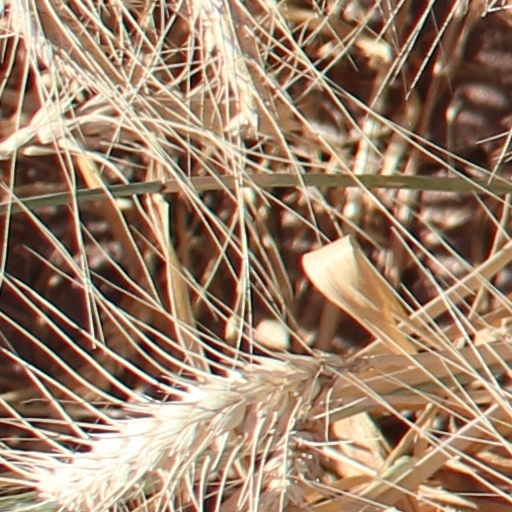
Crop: wheat